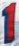
Number: 1